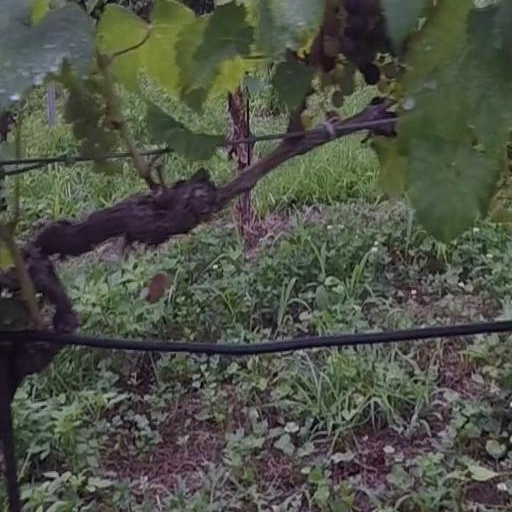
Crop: grape